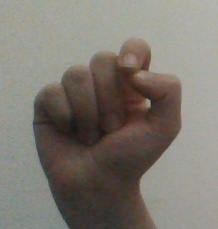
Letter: fa